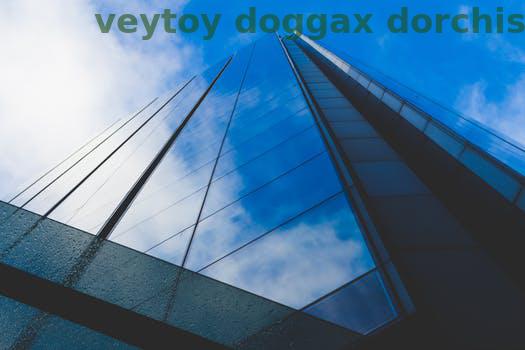
Label: Watermark